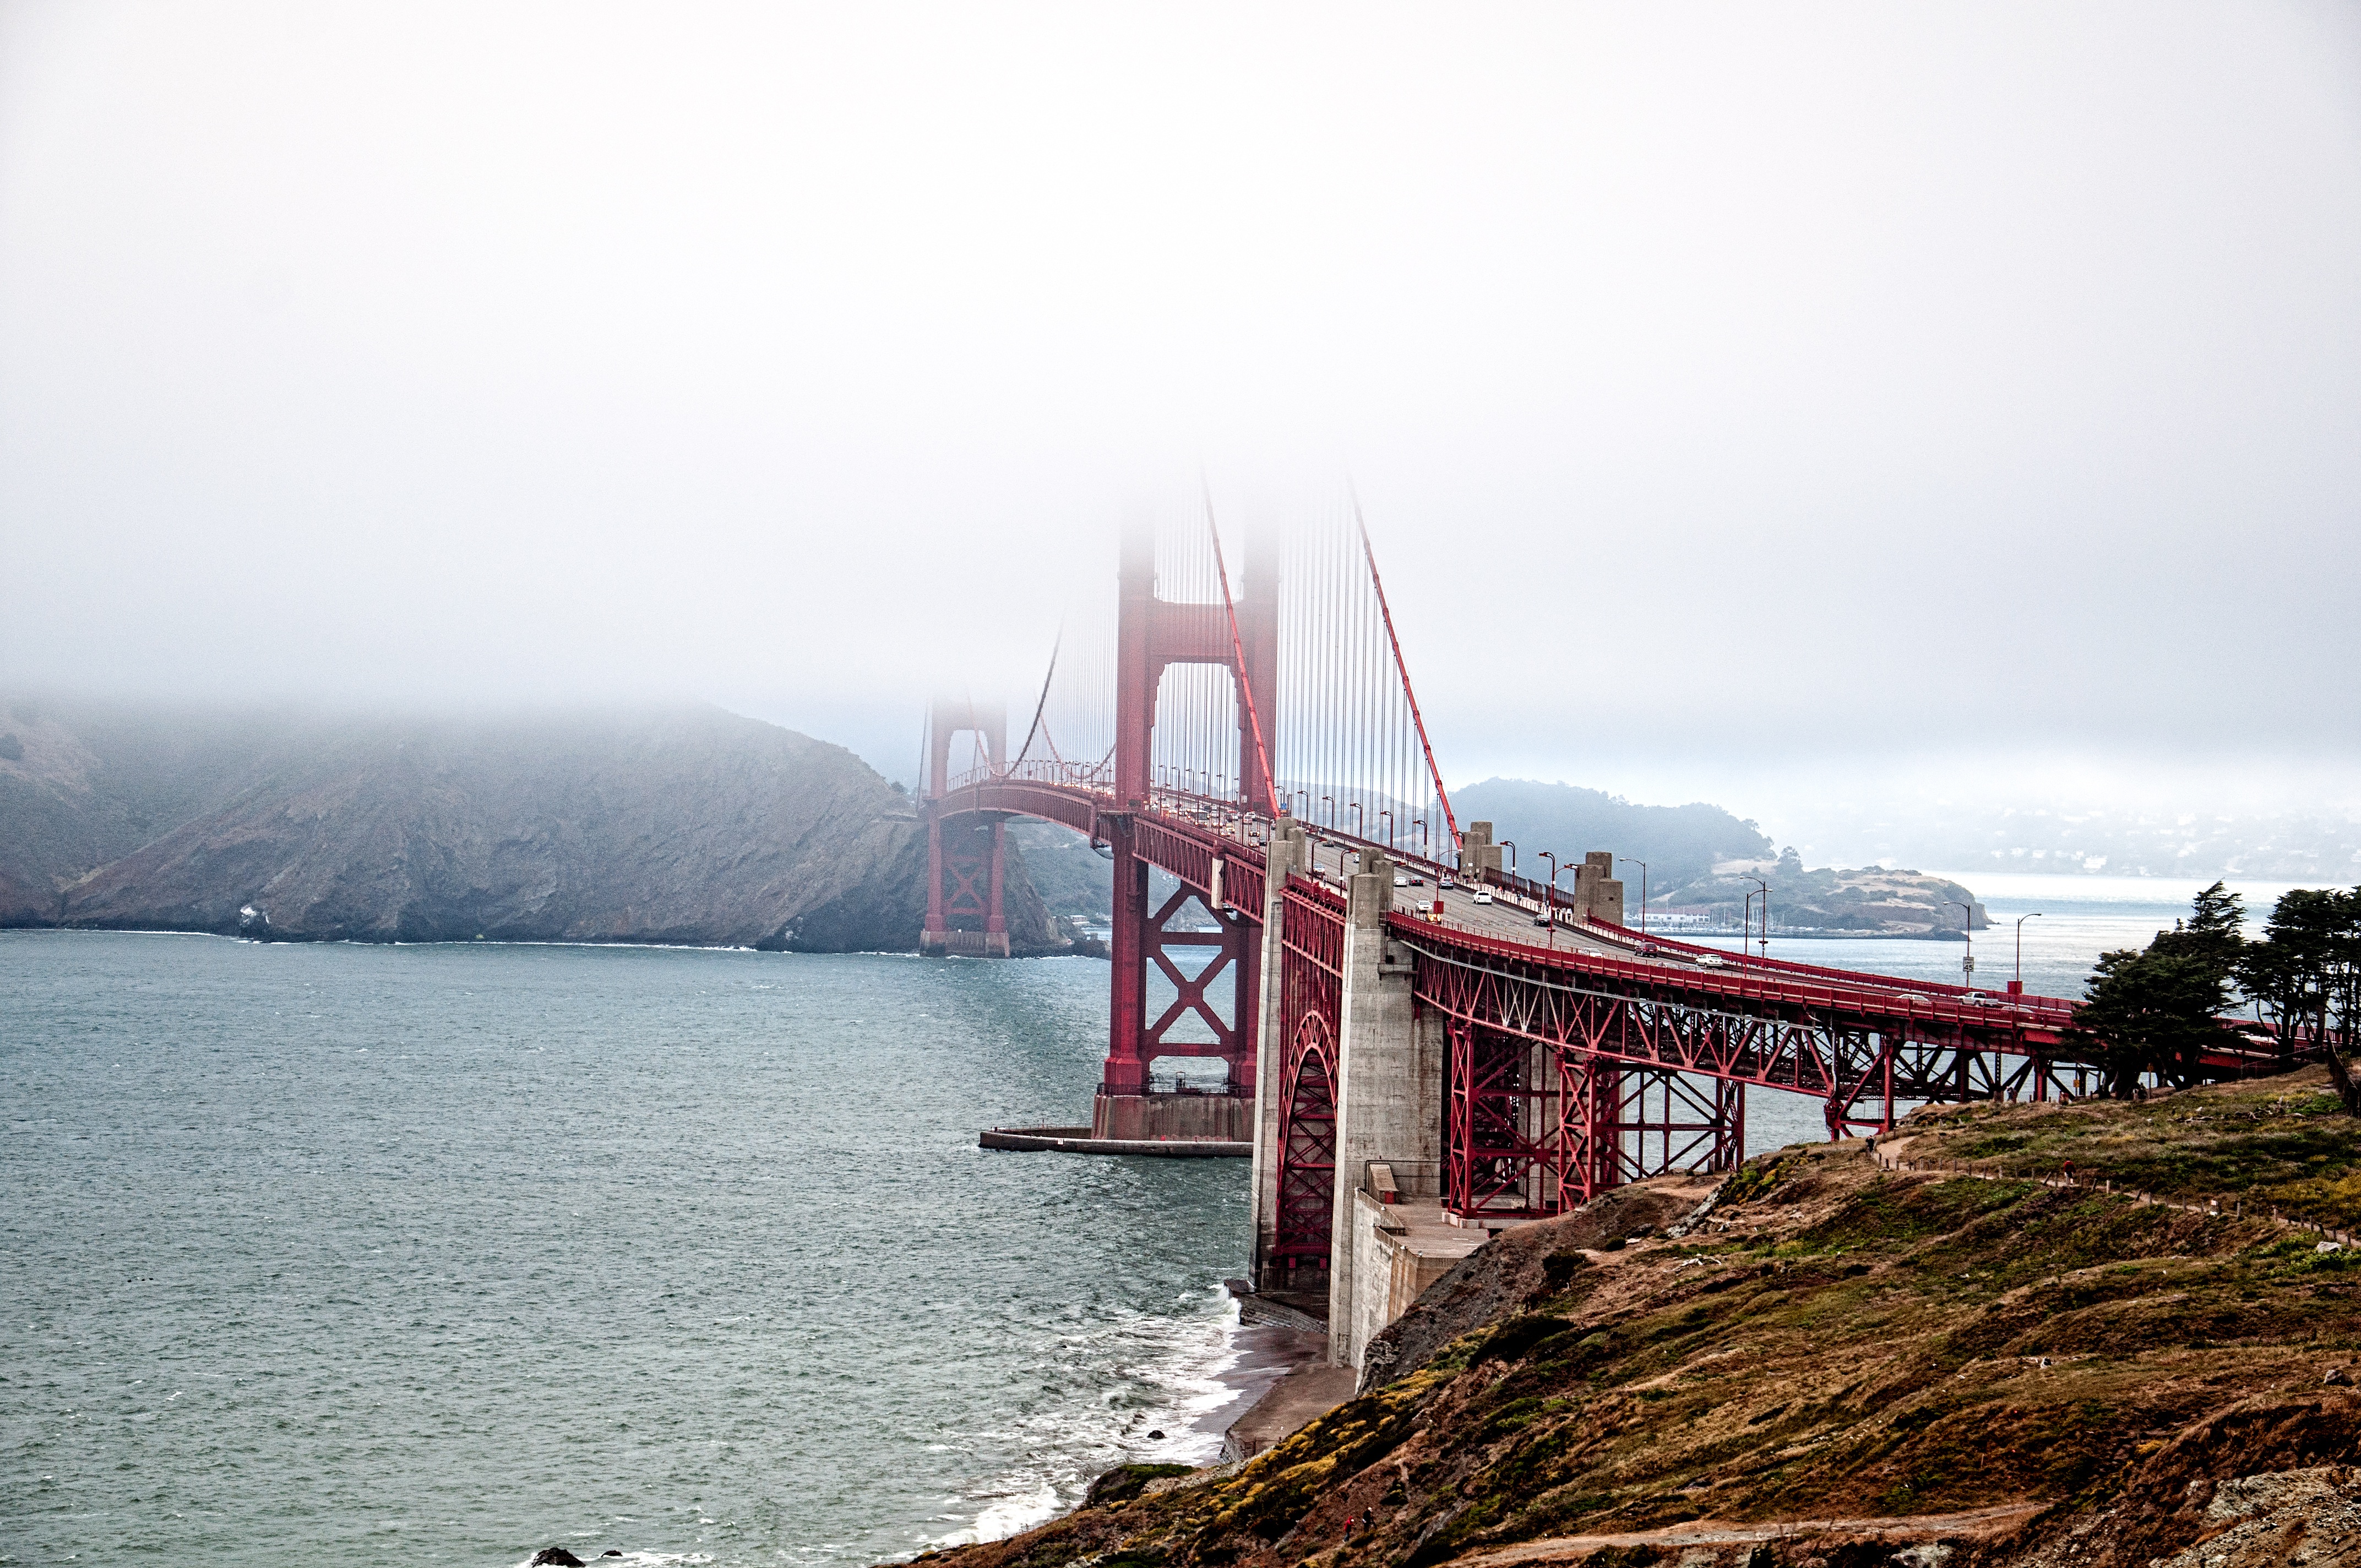
sea, coast, water, ocean, bridge, morning, pier, vehicle, bay, atmospheric phenomenon